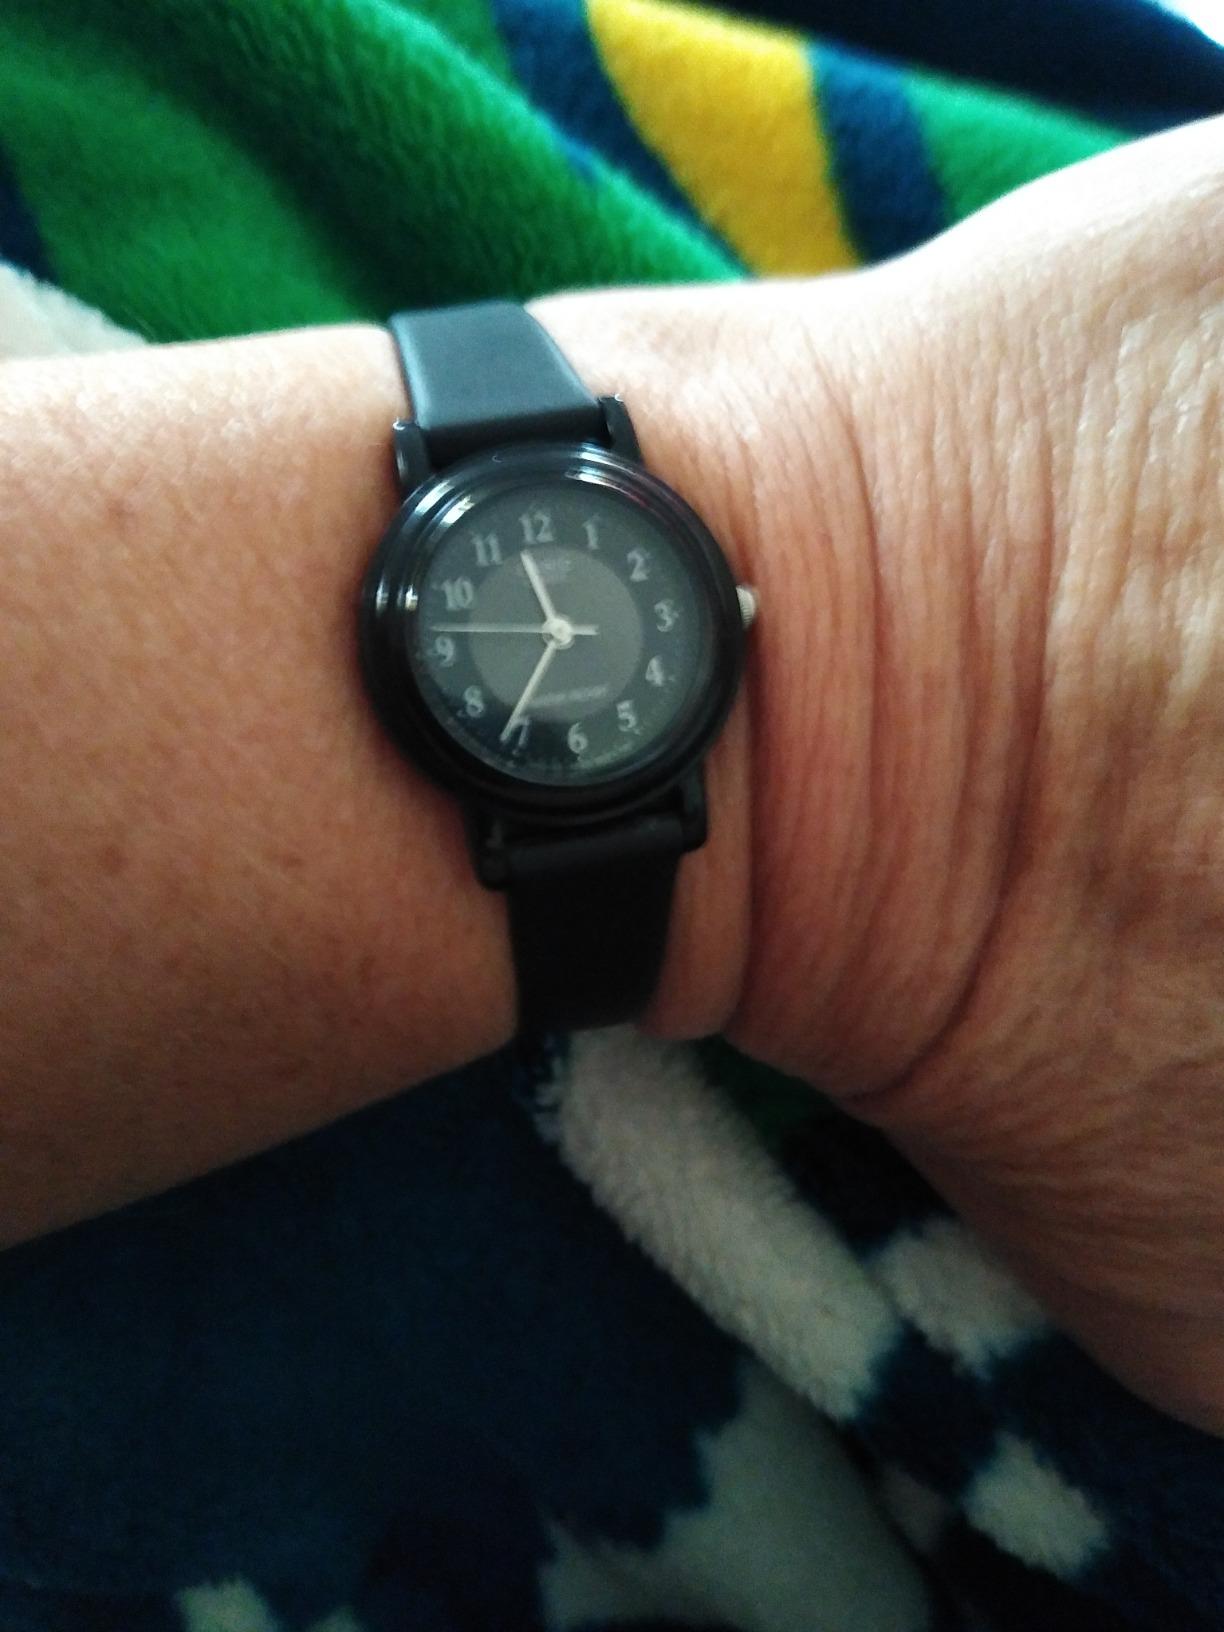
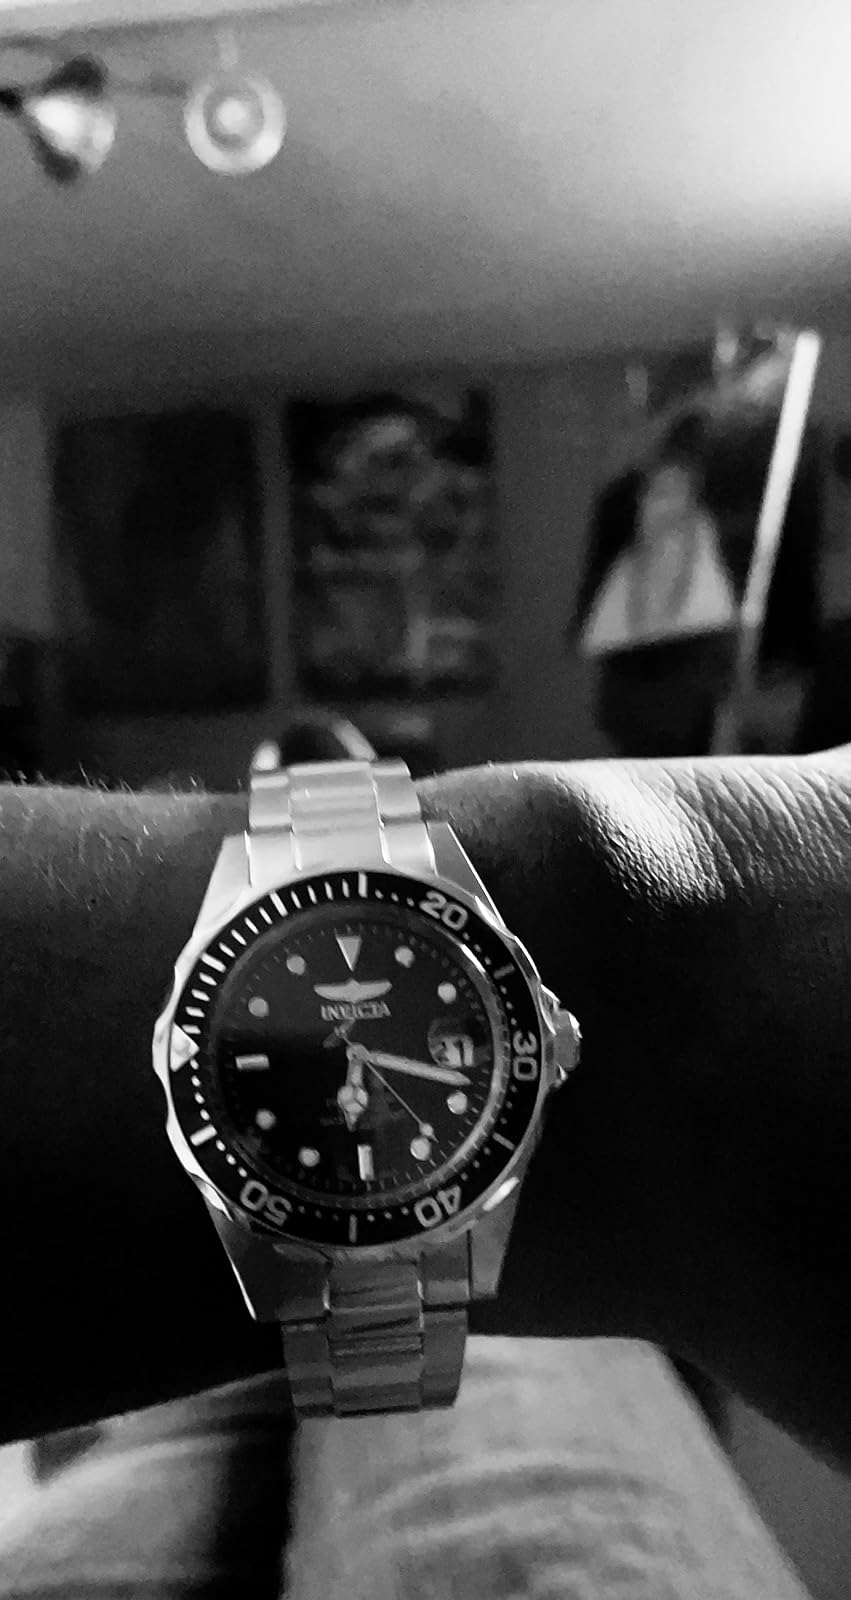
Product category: accessories_watch
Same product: no